Puebla

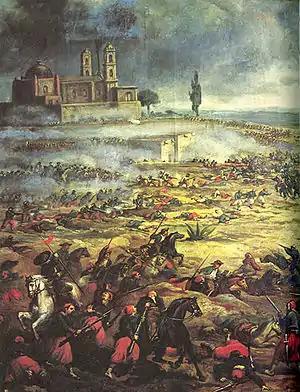
Mexican cavalry charge at the Battle of Puebla

Much of the rest of the century was occupied with civil strife such as the insurrection of Francisco Ortega against the federal government, the Reform War and the French Intervention. The last provoked the Battle of Puebla on 5 May 1862, when 6,000 French troops attacked the forts named Loreto and Guadalupe outside of the city of Puebla, but they were repelled by forces under Ignacio Zaragoza. Zaragoza died some months after this battle, and he would be later honored by having his name added to that of the city. However, less than a year later, the city would be taken and shortly after, Emperor Maximilian I of Mexico would be installed. However, his rule would be brief and the French, along with their conservative Mexican allies, were expelled from the state in 1867.